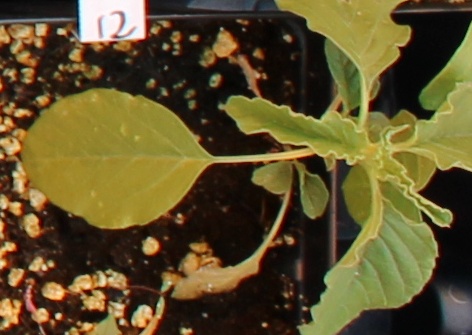
Label: Palmer Amaranth